St Mary the Virgin, Hanbury

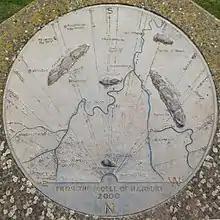
The plate on the toposcope in the churchyard

There are numerous memorials including, in the Vernon Chapel, a large monument to Thomas Vernon (died 1721) by Stanton and Horsnaile. It has a semi-reclining effigy flanked by the figures of Justice and Learning and behind this, Corinthian columns supporting an open pediment. There is also a standing monument of Bowater Vernon (died 1835) by Roubiliac, a large marble relief panel by Chantrey to Thomas Taylor Vernon (died 1837) and a late 17th-century memorial to Richard Vernon (died 1678).